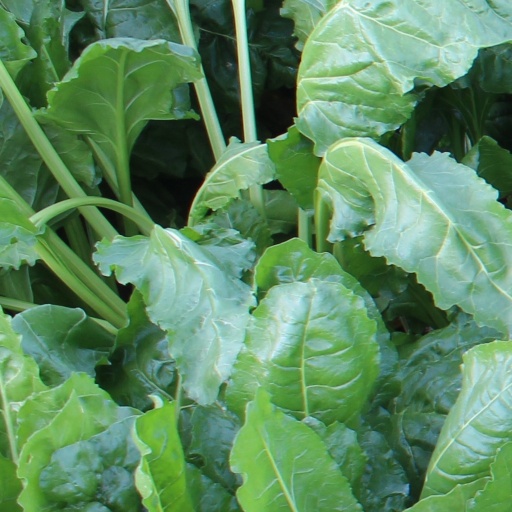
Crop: sugar beet